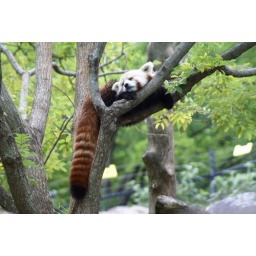
Red Panda sleeping in a tree